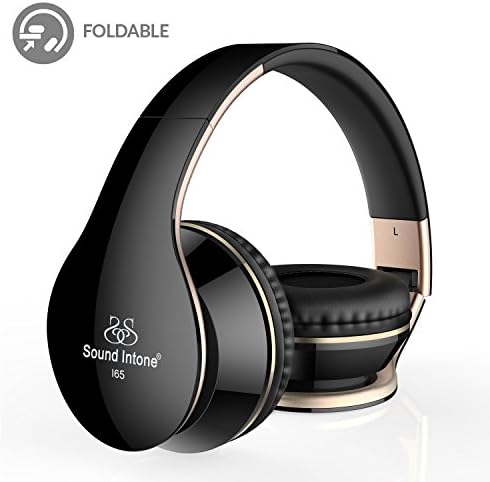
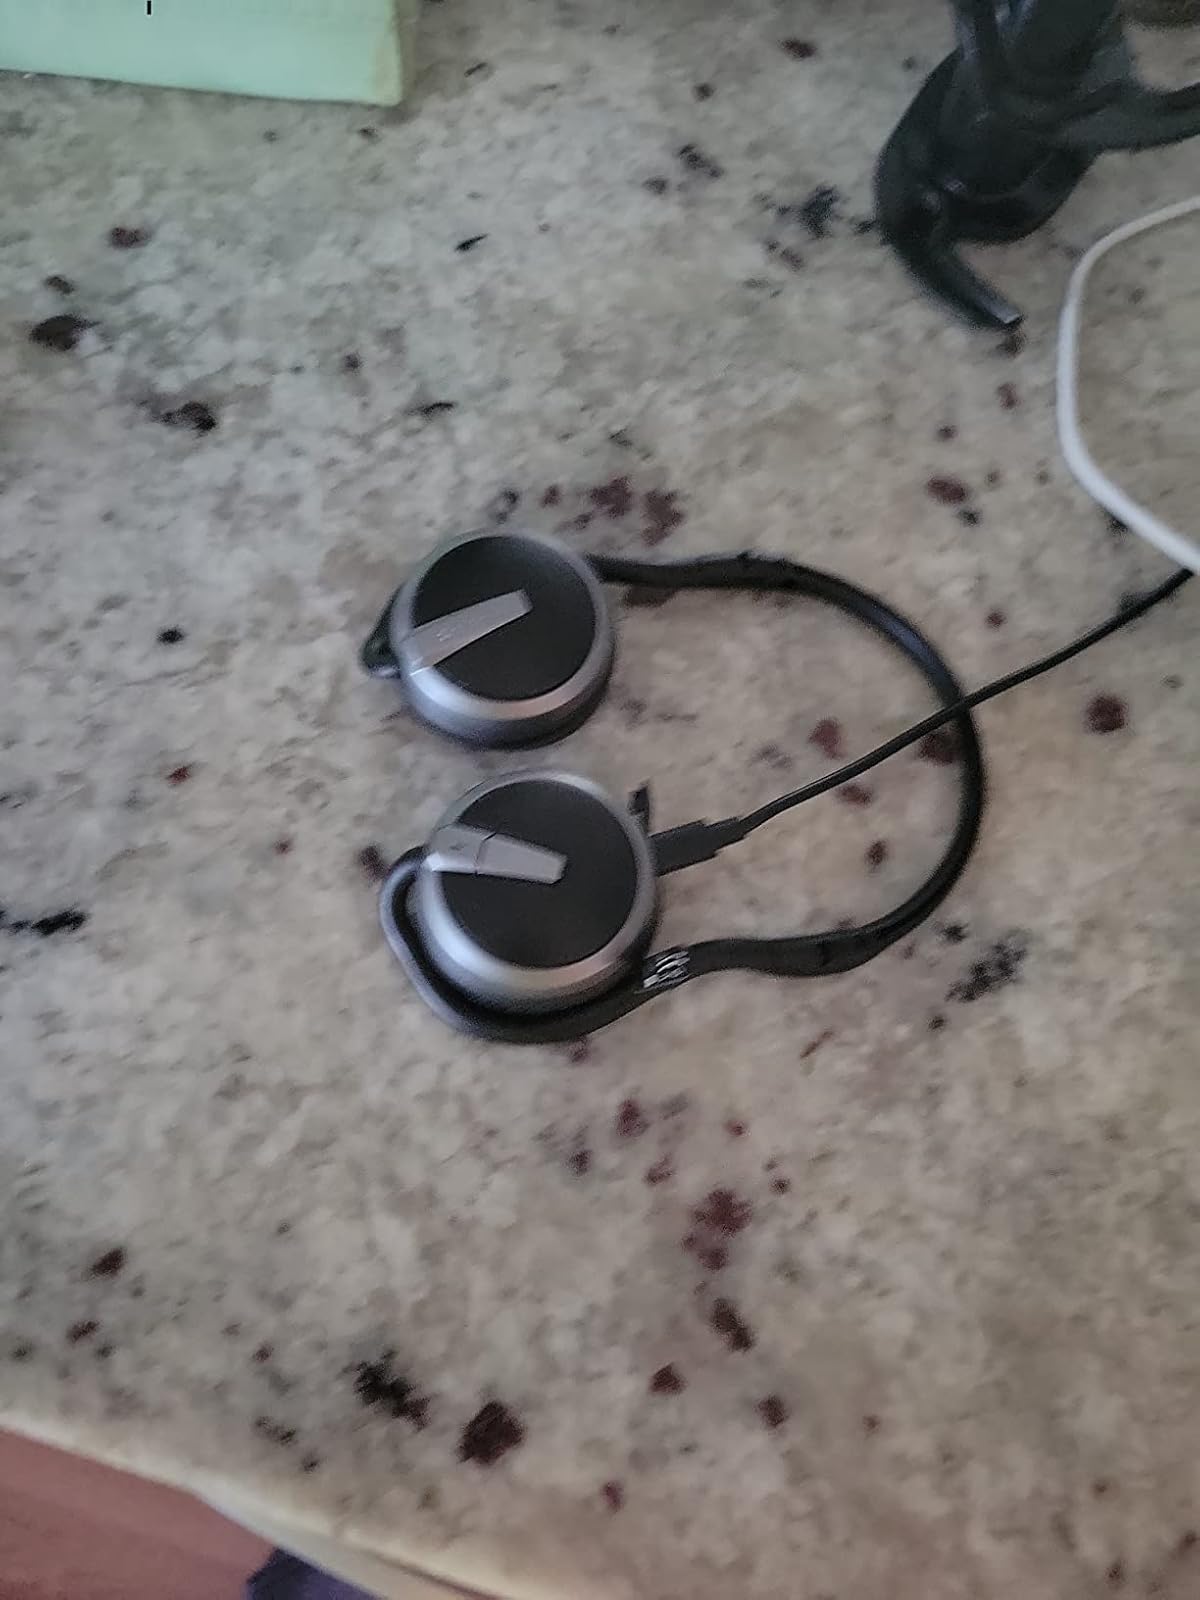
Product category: headphones
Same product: no